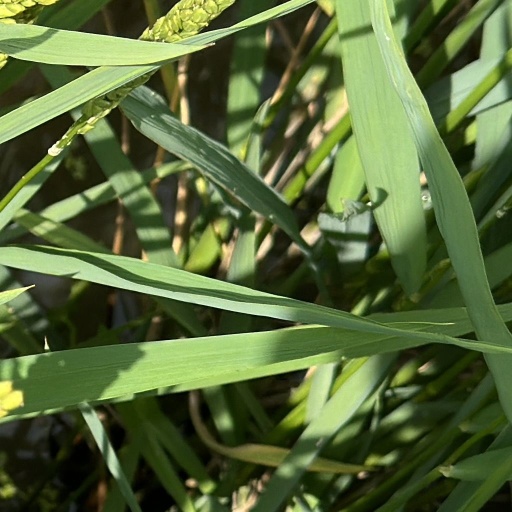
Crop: rice